Chocolate chip cookie
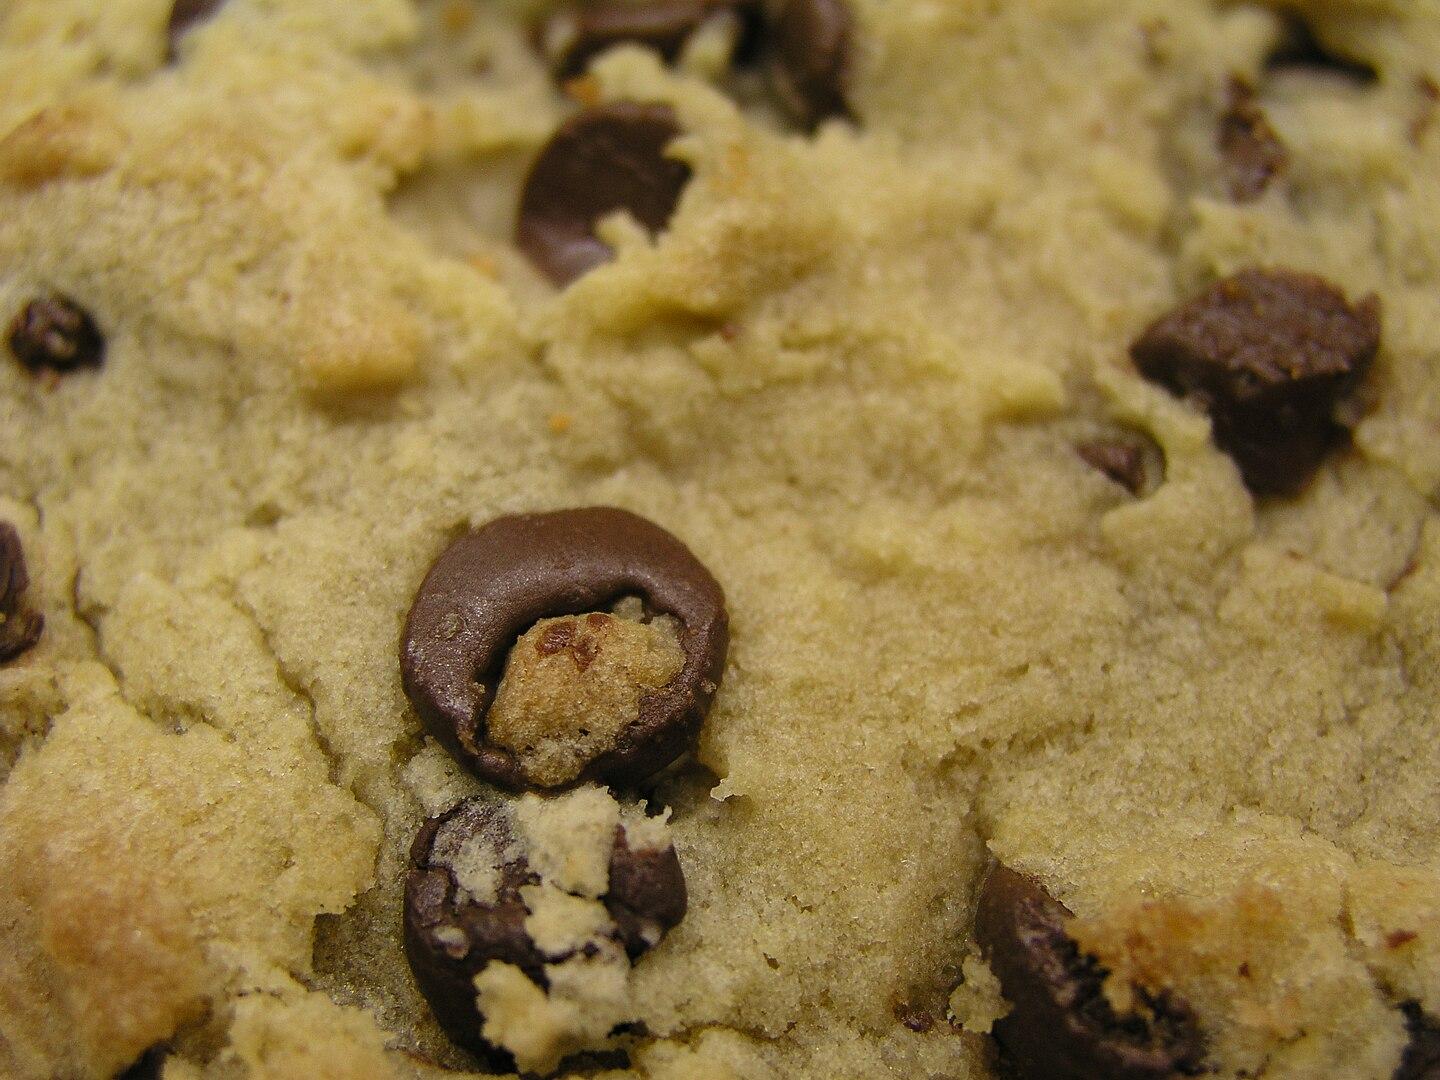
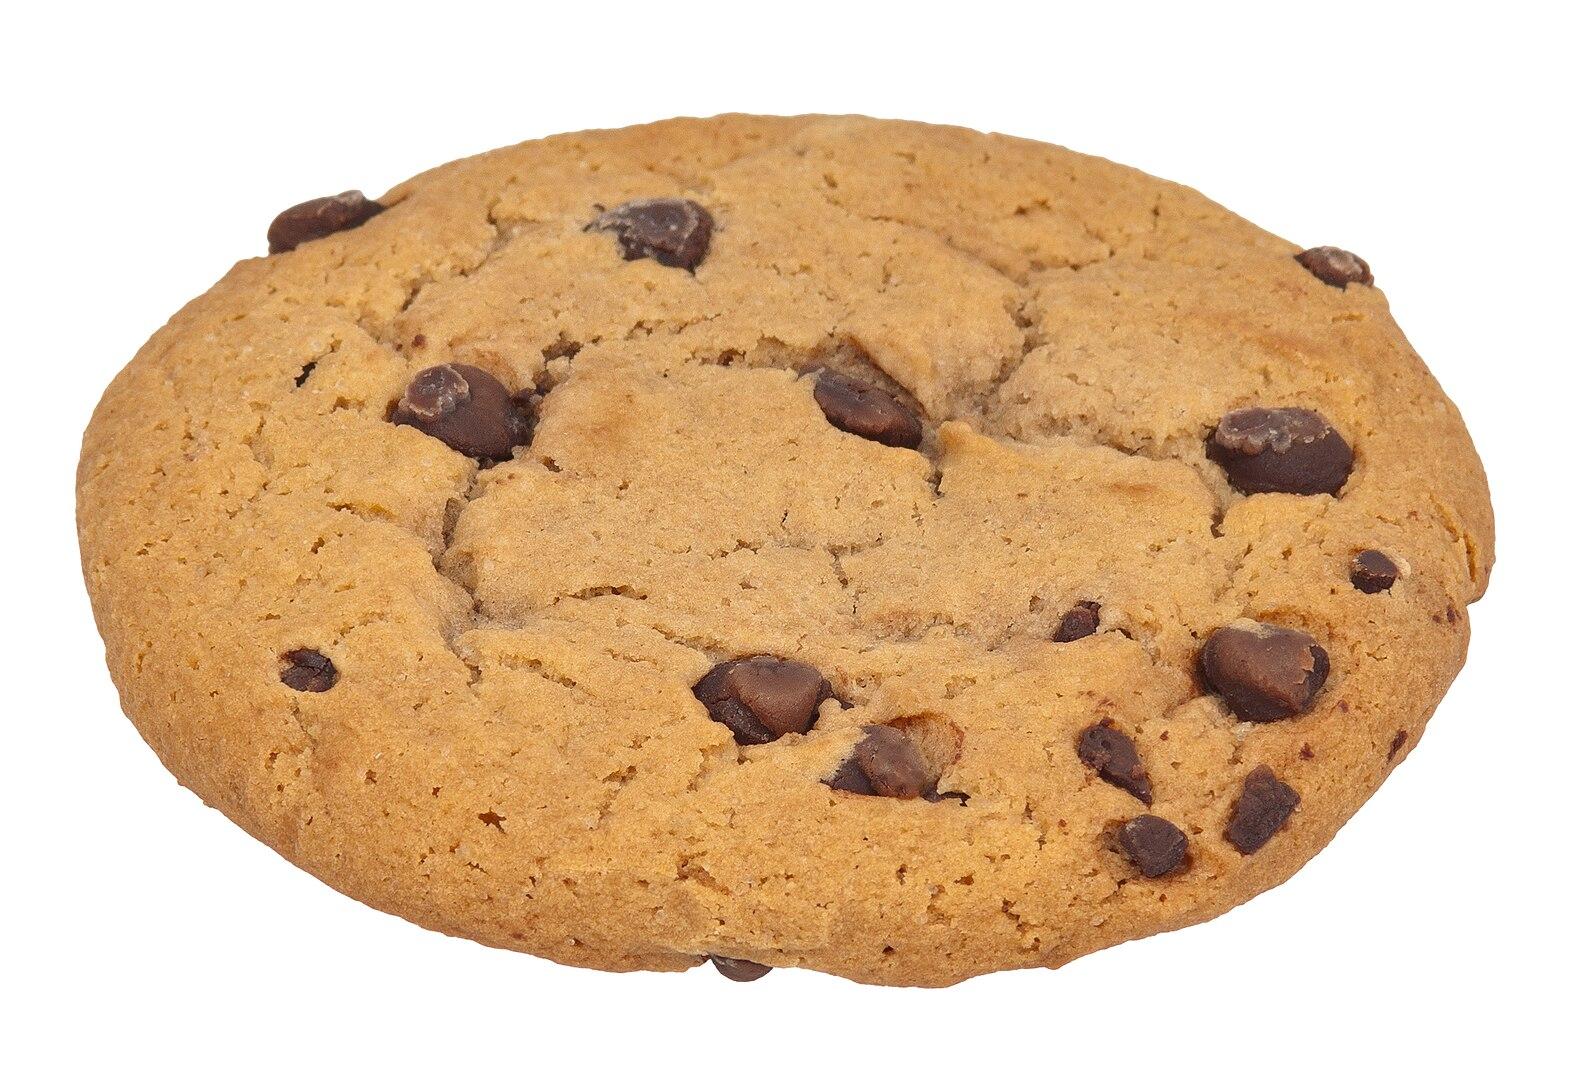
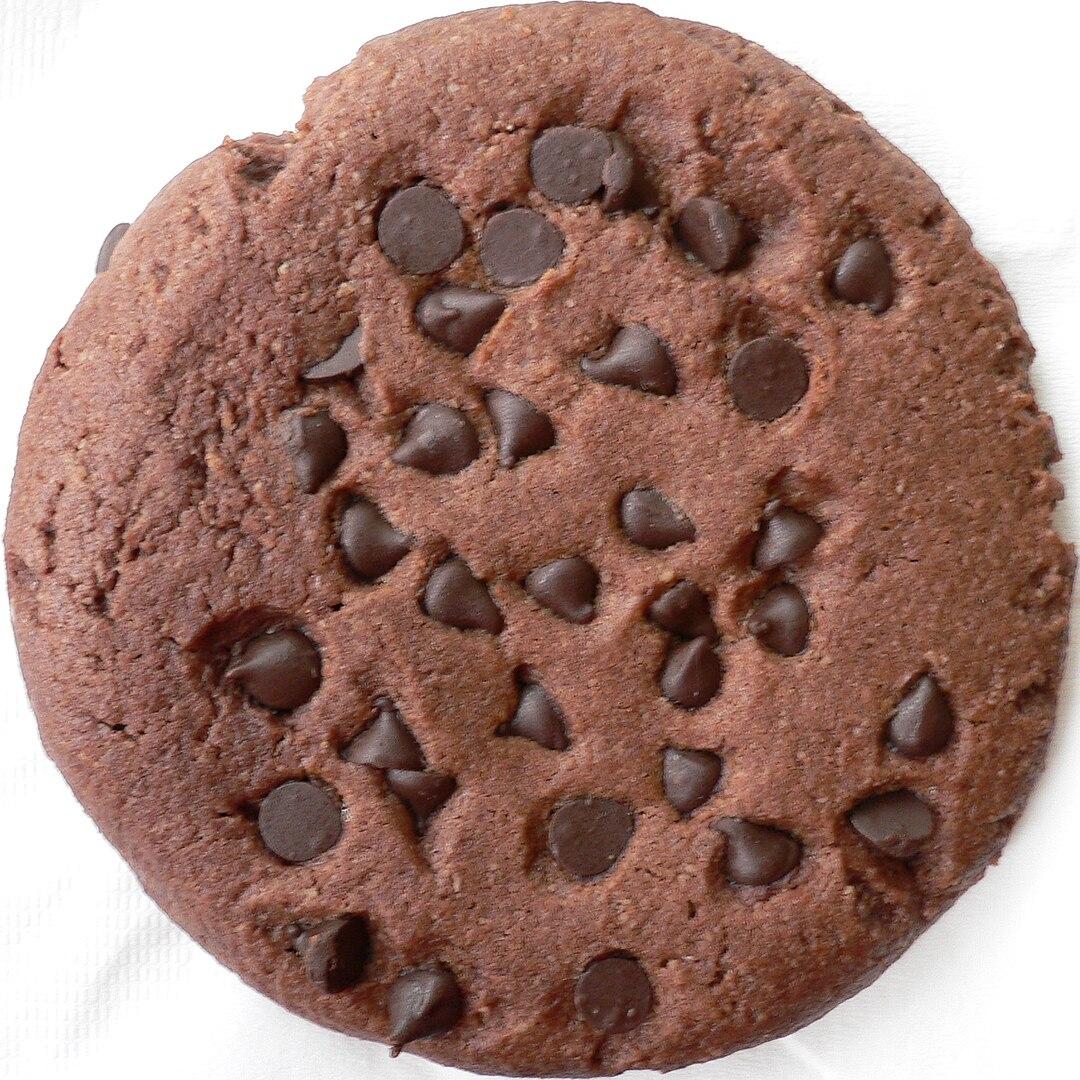
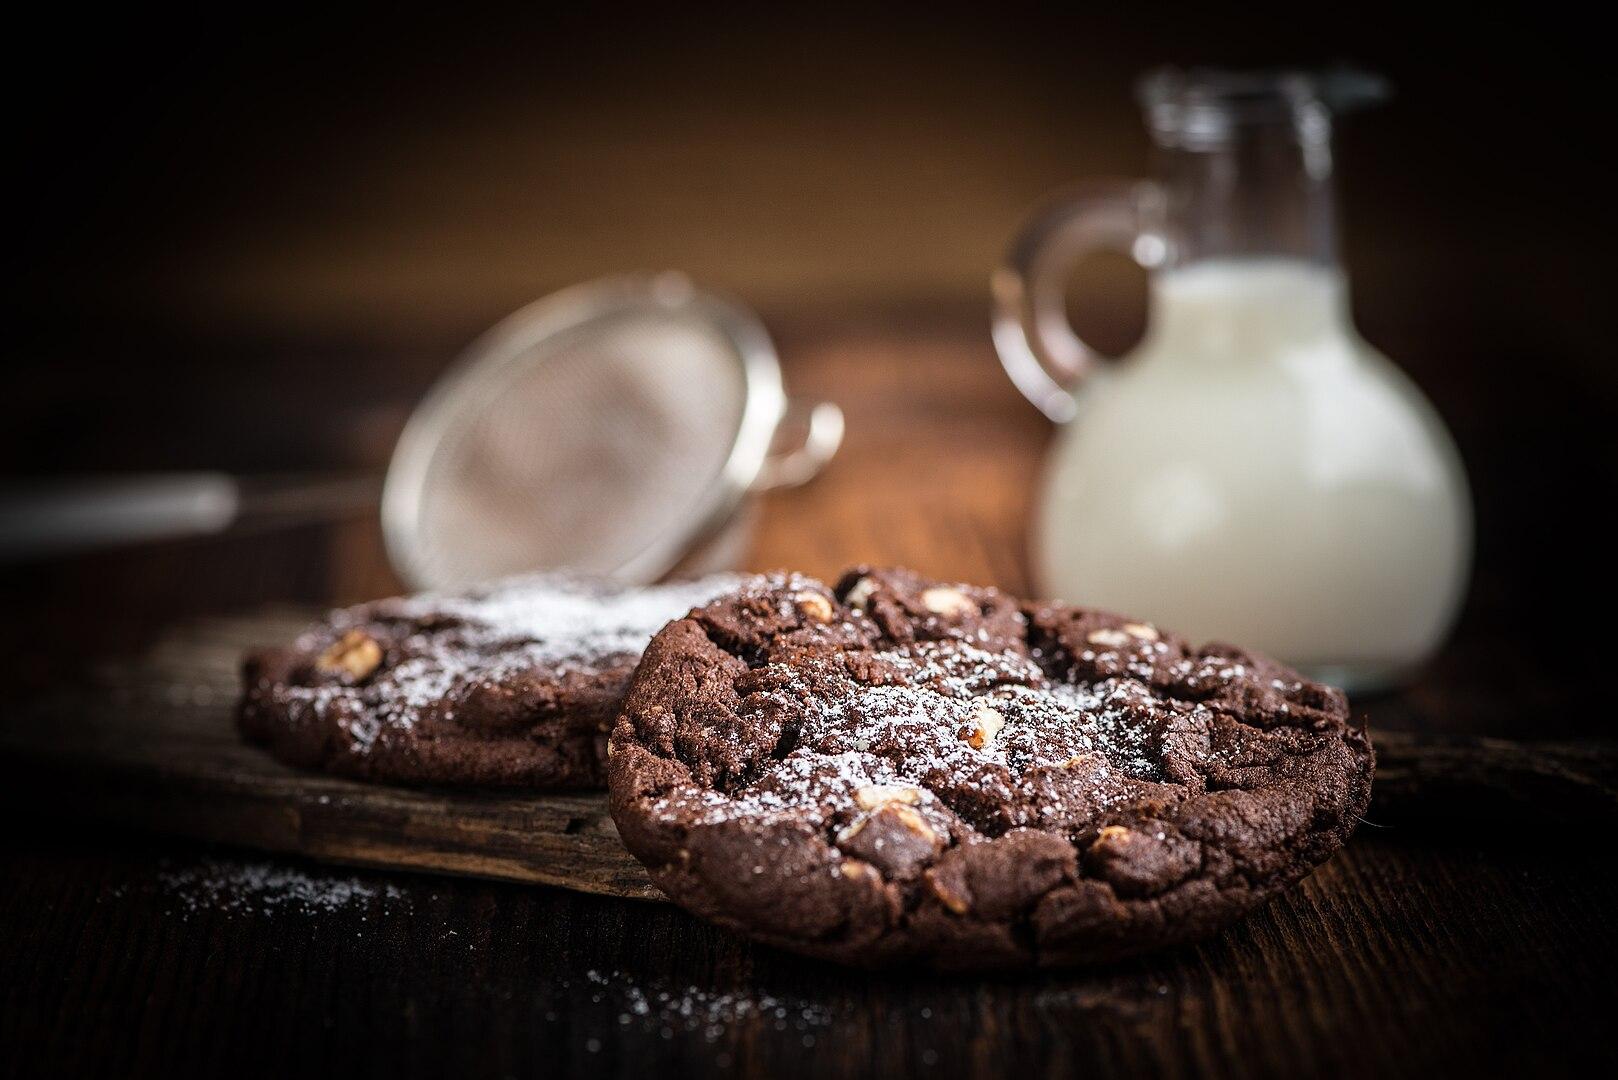
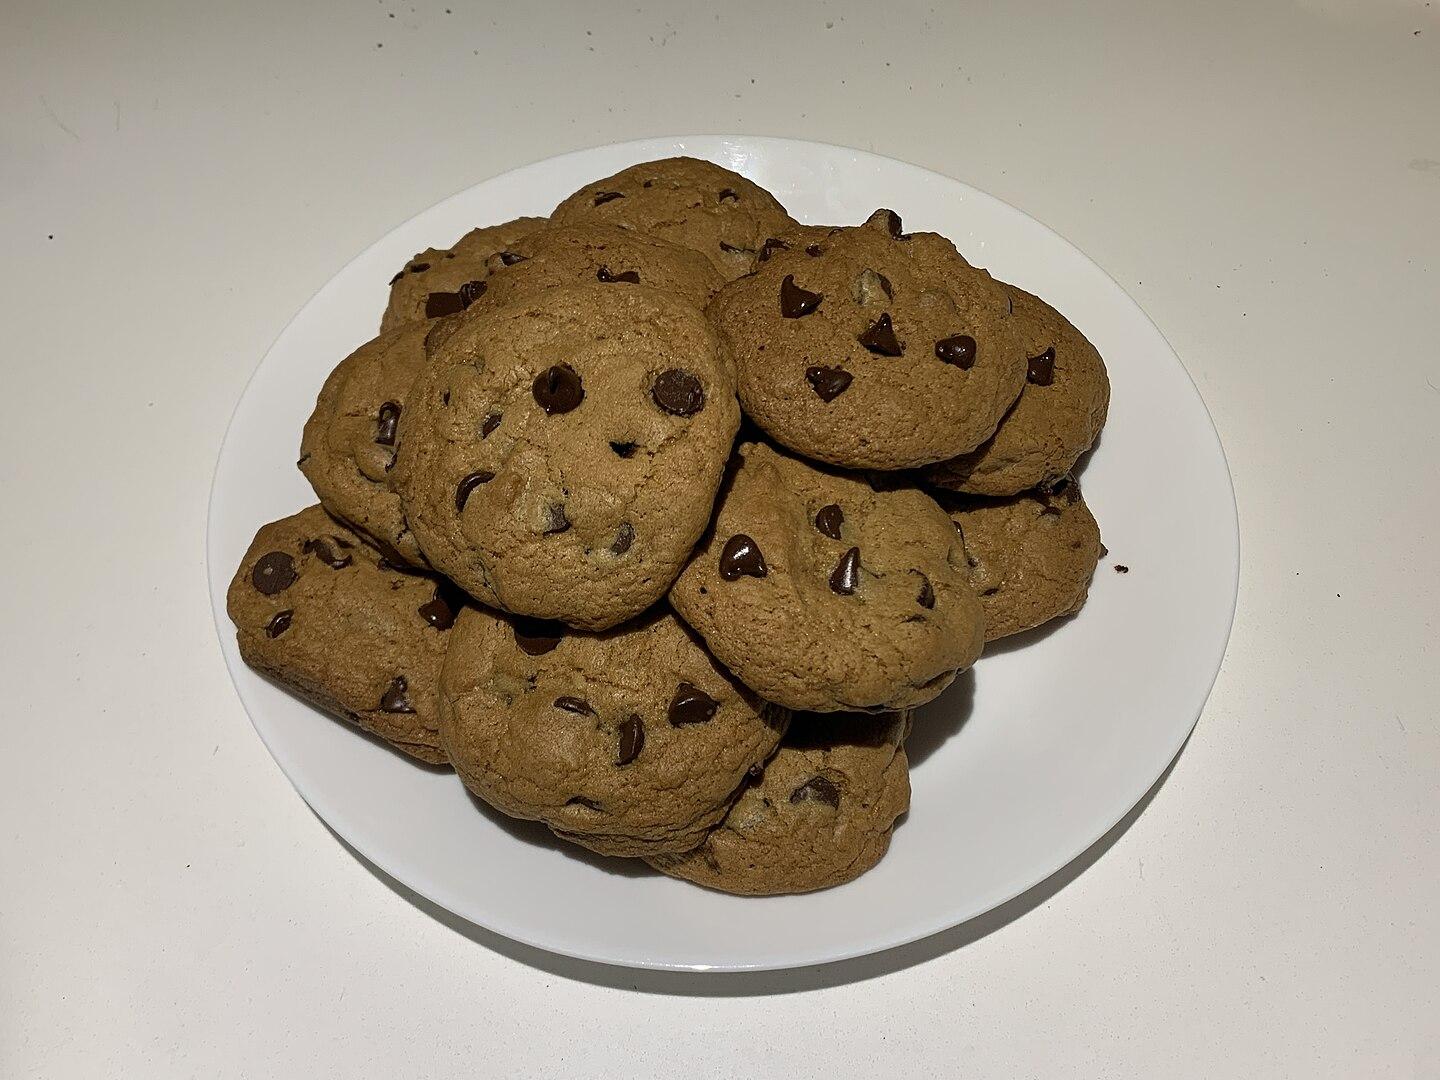
Also known as:
ar - Arabic: الكوكيز برقائق الشوكولاتة
ca - Catalan: Galeta amb xips de xocolata
en-simple - Simple English: Chocolate chip cookie
es - Spanish: Galleta con pepitas de chocolate
eu - Basque: Cookie
fr - French: Cookie
he - Hebrew: עוגיית שוקולד צ'יפס
id - Indonesian: Biskuit butir cokelat
ja - Japanese: チョコチップクッキー
jv - Javanese: Kukis kripik soklat
ka - Georgian: ორცხობილა შოკოლადის ნამცეცებით
ko - Korean: 초코 칩 쿠키
tr - Turkish: Damla çikolatalı kurabiye
uk - Ukrainian: Печиво з шоколадними дрібками
yue - Cantonese: 朱古力釘曲奇
zh - Chinese: 巧克力豆餅乾
Category: snack, dessert (cookies)
Cuisine: American
Associated cuisines: American
Area: Massachusetts
Countries: United States
Region: Northern America, , , ,
The dish is a drop cookie that features chocolate chips or chocolate morsels as its distinguishing ingredient.